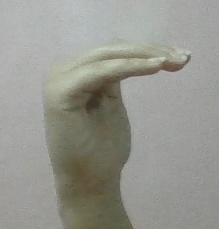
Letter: haa